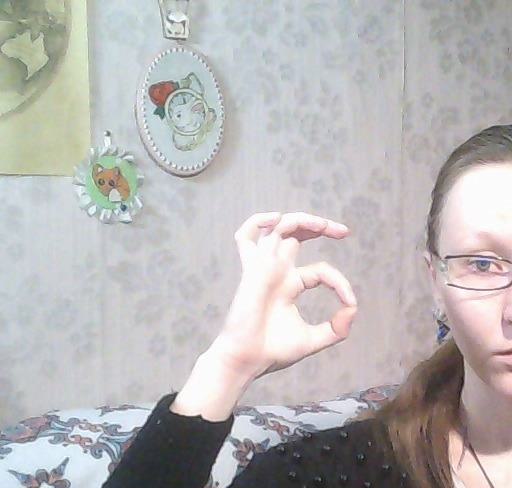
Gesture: ok